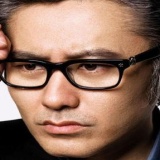
diễn viên Ngô Tú Ba